Bellister Castle

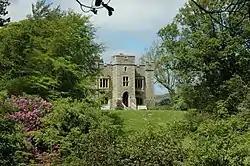
Bellister Castle

Bellister Castle is a National Trust owned castellated 19th-century mansion house attached to the ruinous remains of a 14th-century tower house, near Haltwhistle, Northumberland, England. It is a Scheduled Ancient Monument and a Grade I listed building. The house is leased as a private residence and not open to the public.